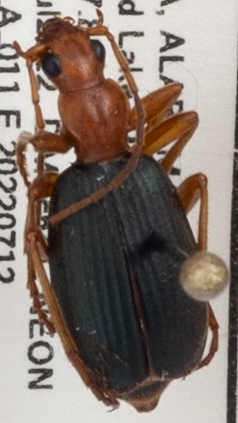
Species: Brachinus alternans
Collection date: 2022-07-12
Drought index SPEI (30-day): -0.39
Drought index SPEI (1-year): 0.3
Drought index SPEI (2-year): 0.944